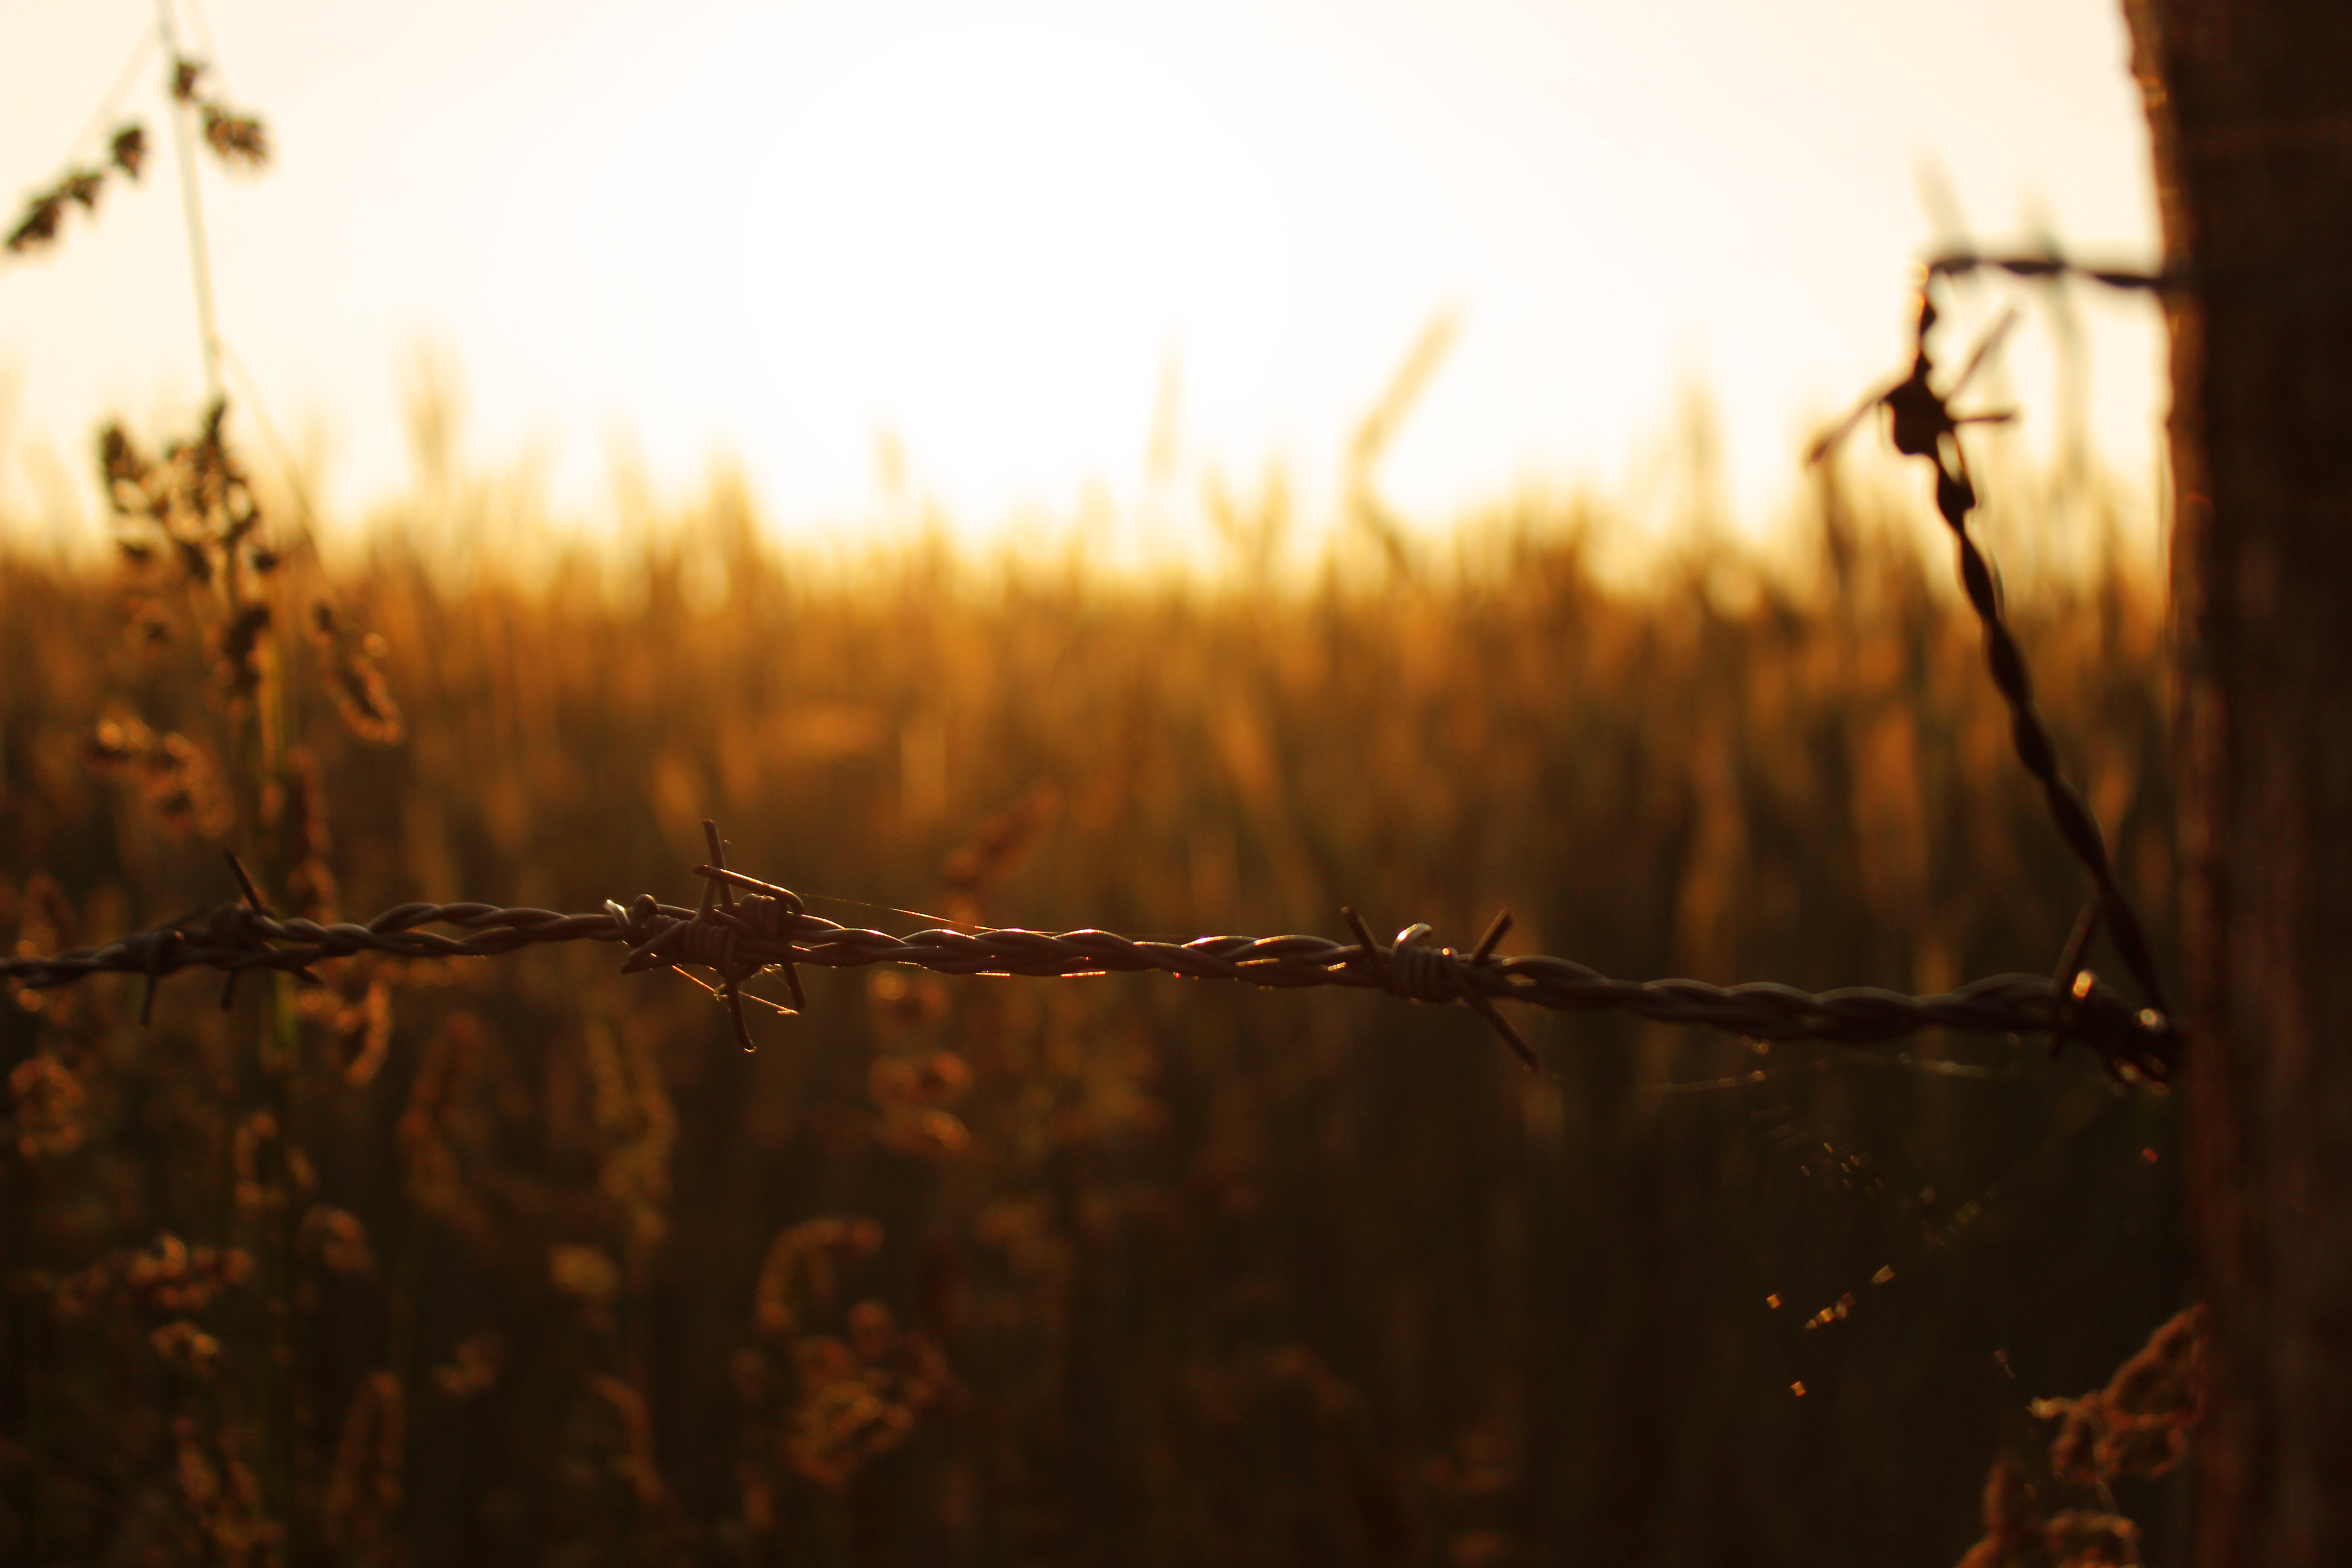
nature, sky, grass, evening red, sun, tree, field, winter, landscape, plant, barbed wire, sunrise, branch, white, forest, yellow, silhouette, autumn, blue, cold, evening, wheat, sunlight, season, light, grain field, grain, agriculture, water, morning, atmospheric phenomenon, natural landscape, sunset, orange, fence, atmosphere, twig, leaf, wood, grass family, photography, rural area, cloud, reflection, dawn, wire fencing, dusk, horizon, astronomical object, backlighting